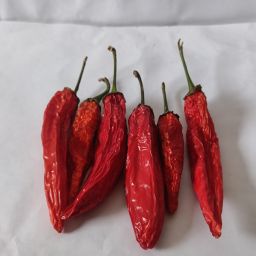
Crop: New Mexico Green Chile
Quality: Dried